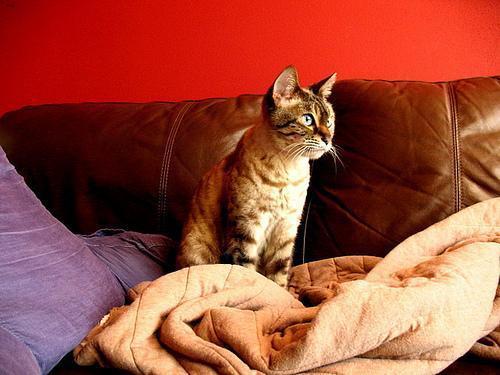
Bengal